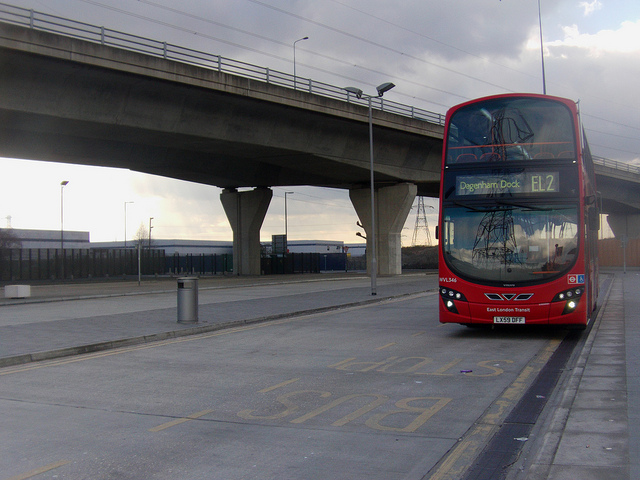
A red double deck bus is near an overpass and street lights.

A street scene with a double decker bus on the road.

A red double decker bus traveling under a bridge down a highway.

a double decker bus driving down an empty road

A bus that is driving on the side of the road.